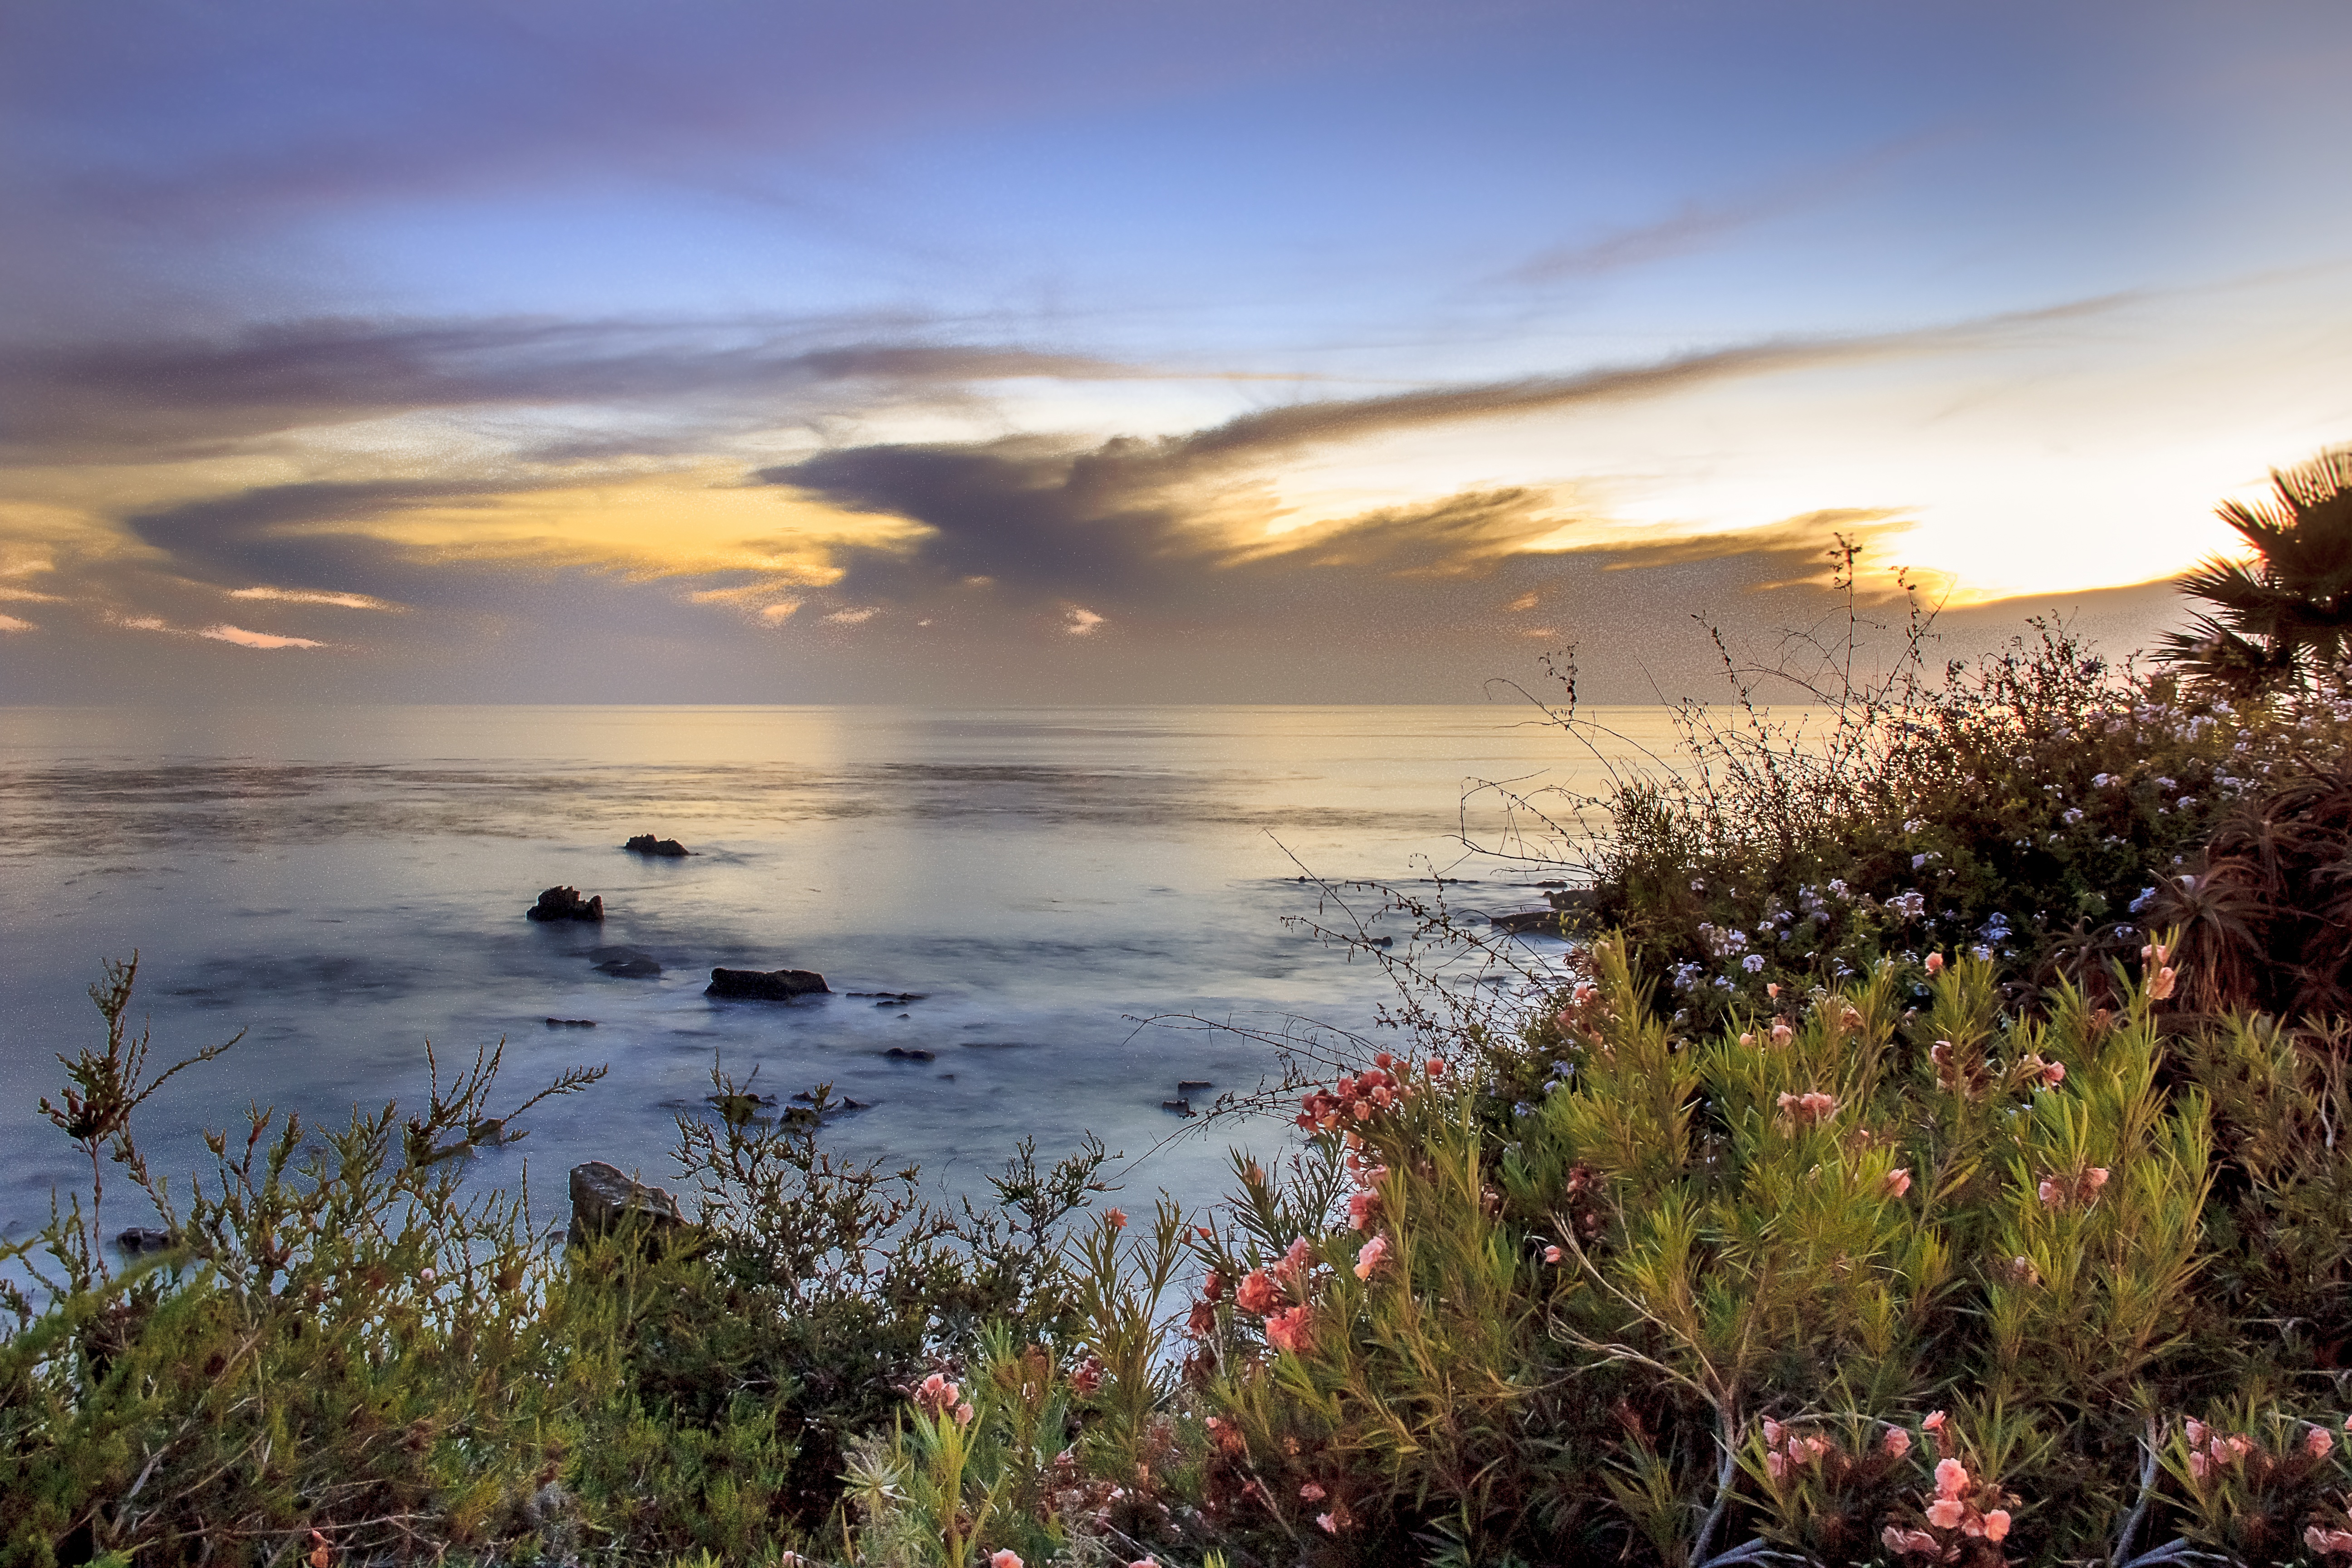
beach, landscape, sea, coast, water, nature, outdoor, ocean, horizon, mountain, cloud, sky, sun, sunrise, sunset, night, sunlight, morning, shore, wave, lake, dawn, summer, vacation, dusk, evening, orange, reflection, color, peaceful, bay, romantic, blue, yellow, clouds, wetland, habitat, loch, natural environment